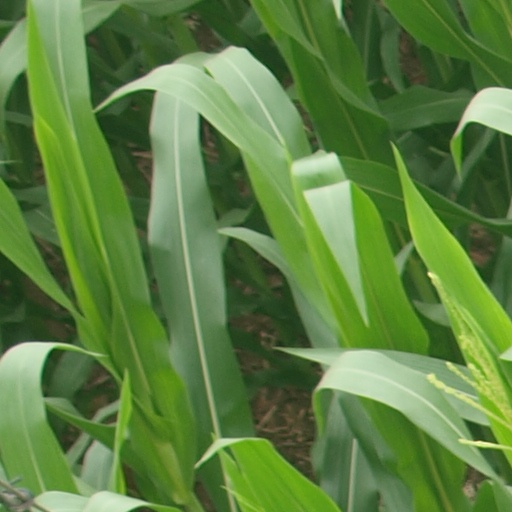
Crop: maize; corn